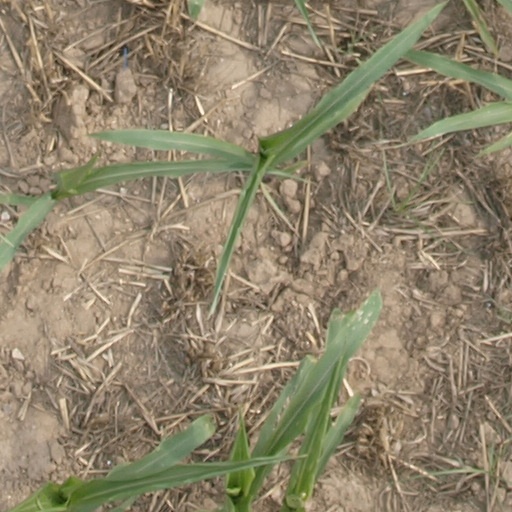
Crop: maize; corn